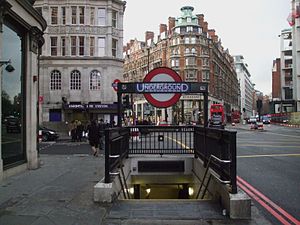
Piccadilly line / Stationer / Cockfosters-gren
Piccadilly line er en London Underground-bane, farvet mørkeblå på netværkskortet. Den er den fjerde travleste bane i Underground-netværket set på årligt passagertal med 210.000.000. Den er primært en dybtliggende bane, der løber fra Nord- til Vestlondon via Zone 1, med et antal overjordiske strækninger, primært i de vestlige dele. Af de 53 stationer, som betjenes, er 25 underjordiske. Den er systemets næstlængste bane, kun overgået af Central line. Den betjener mange af Londons største turistattraktioner, inkl. Harrods, Hyde Park, Buckingham Palace, Piccadilly Circus, Leicester Square og Covent Garden, så vel som Englands største lufthavn, Heathrow.